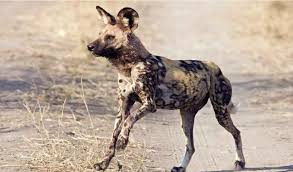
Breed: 211-n000025-African_hunting_dog